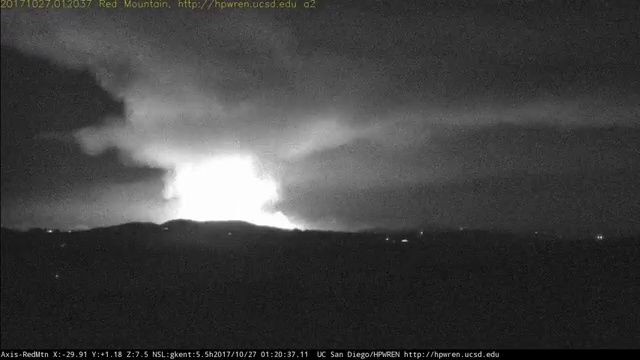
Fire: yes
Smoke: no